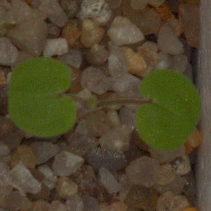
Label: smallflowered_cranesbill